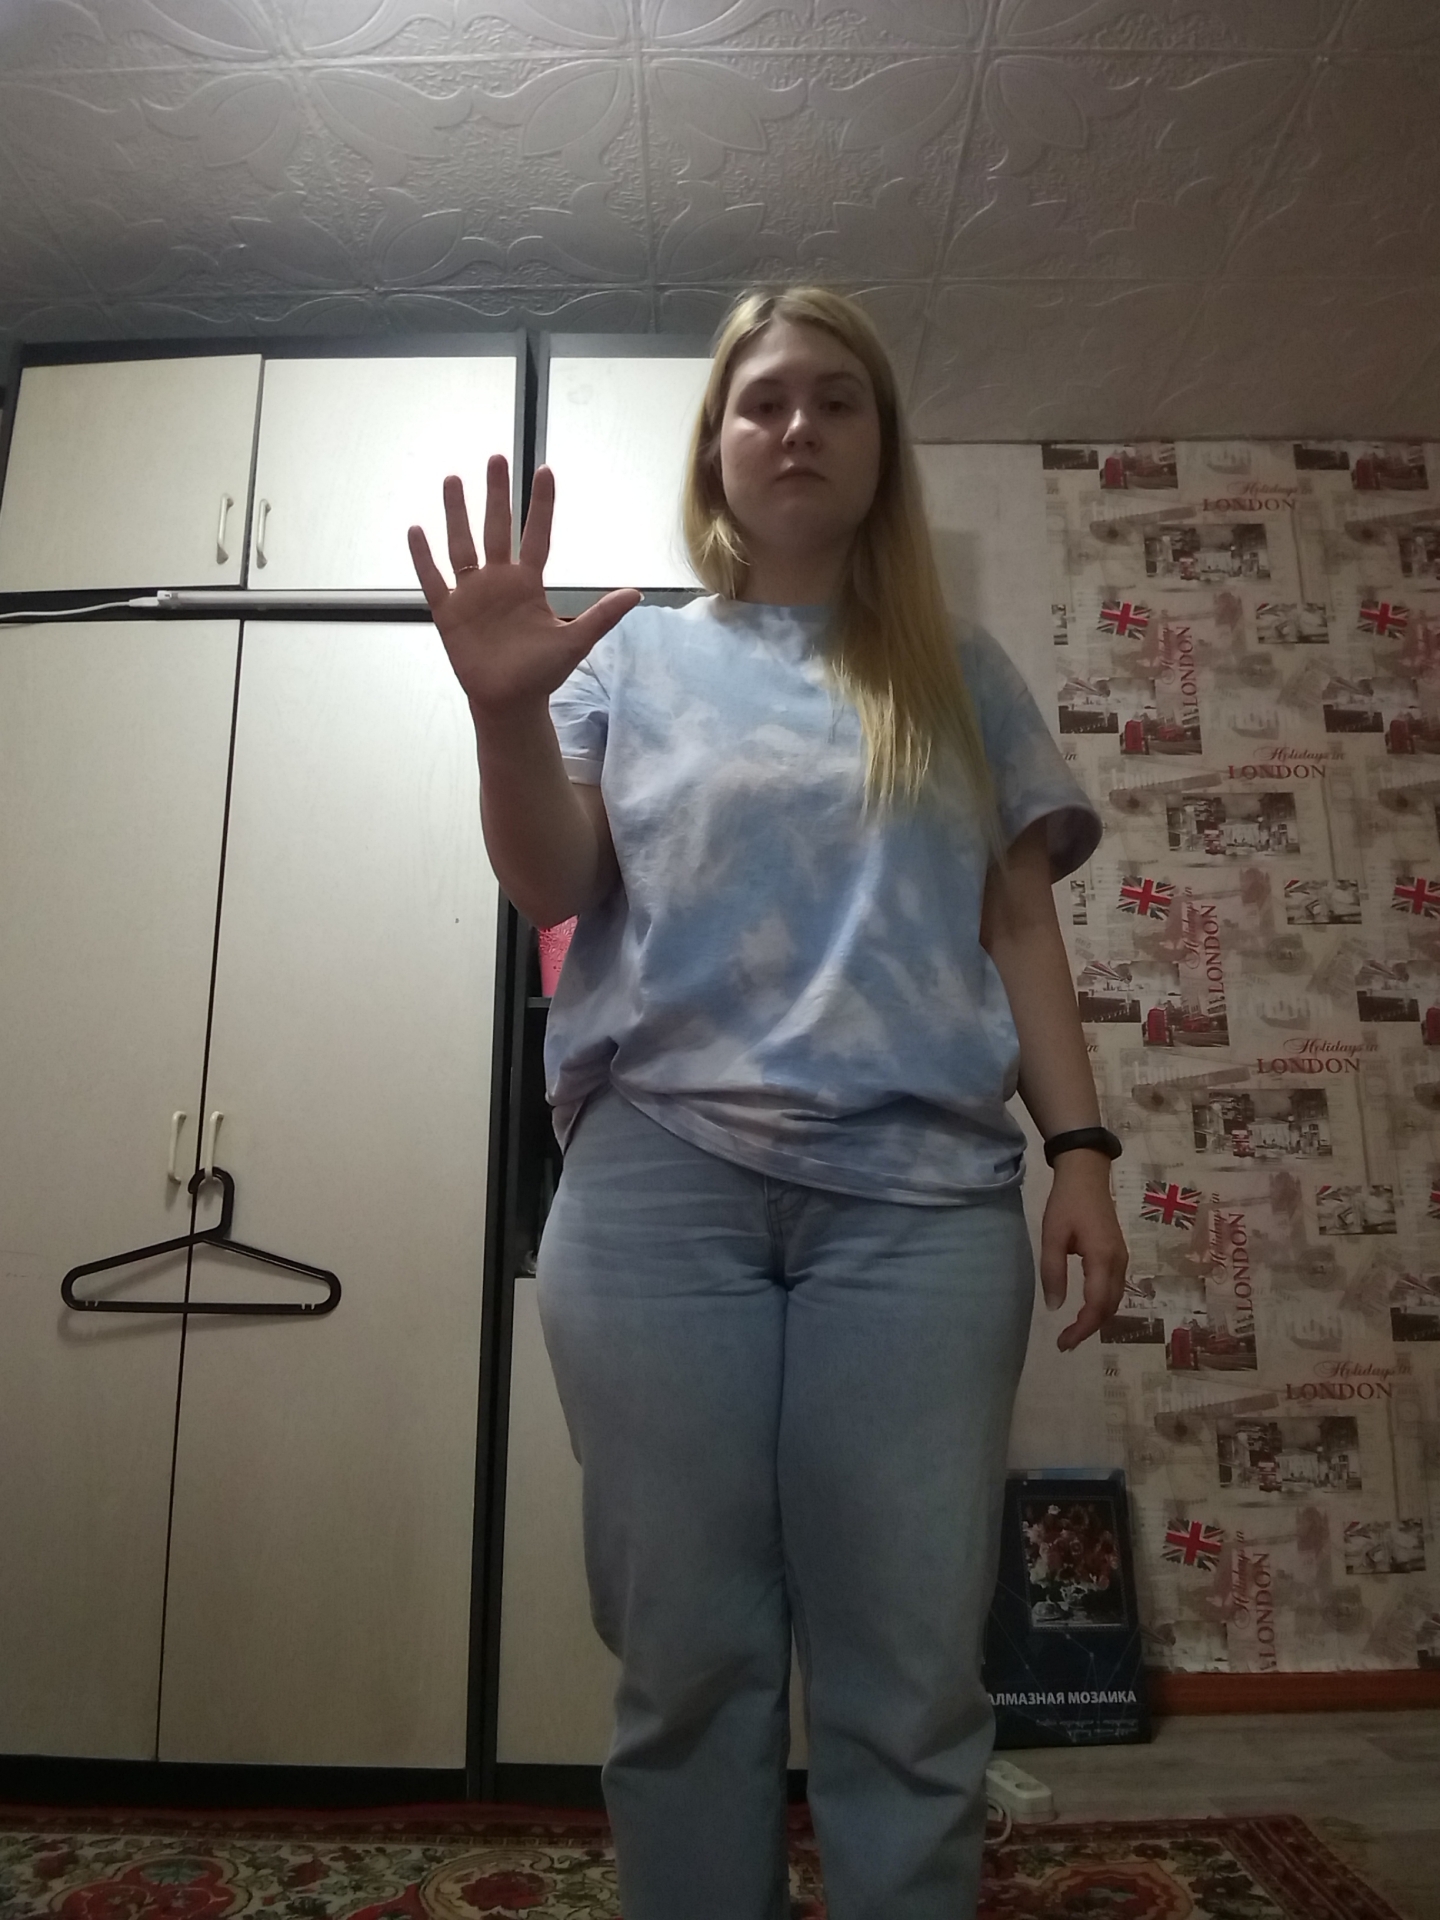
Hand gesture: palm